Swoon (artist)

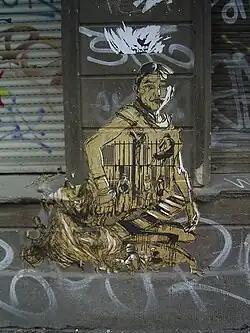
A work by Swoon in Berlin

Caledonia Curry was born in New London, Connecticut, and raised in Daytona Beach, Florida. Both of her parents struggled with opioid addiction. At the age of 10, her mother enrolled her in art classes for retirees. Curry said, "the 80-year-old retired painters adopted me, they taught me how to paint. I’ve [become] a focused, confident artist because of them."